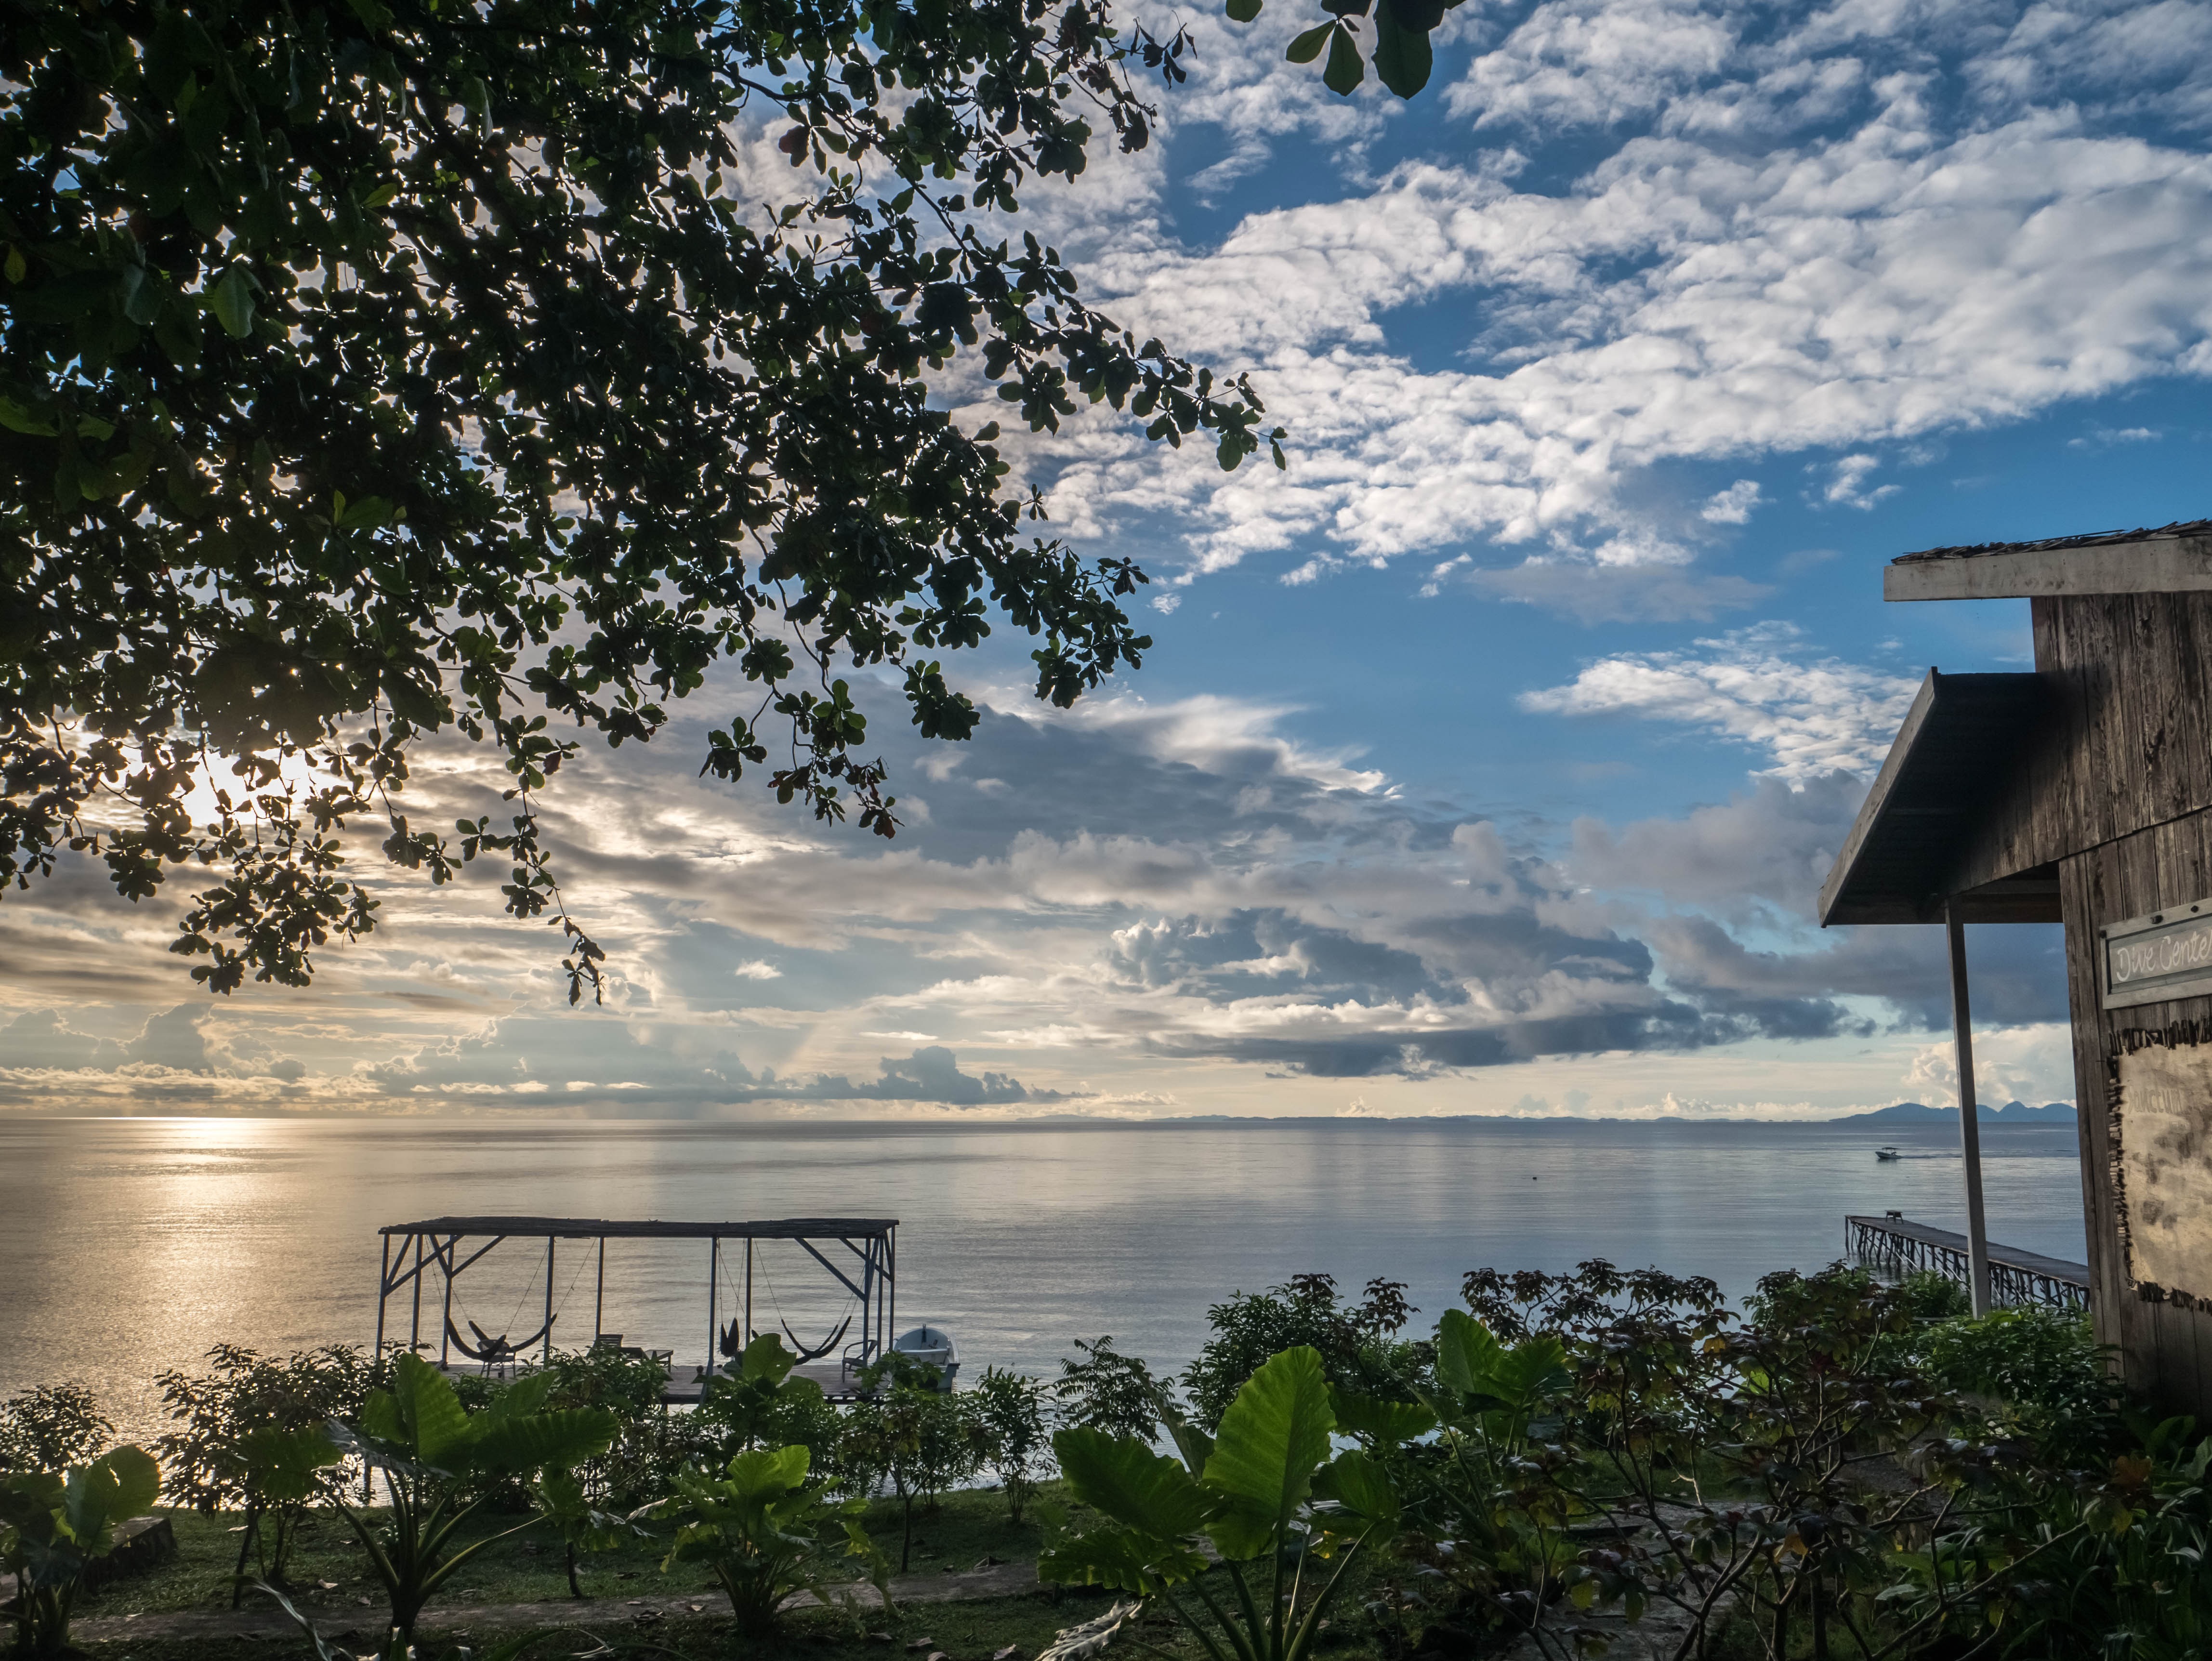
landscape, sea, coast, tree, water, nature, ocean, cloud, sky, sunset, sunlight, morning, vacation, reflection, island, una una, togean, dive centre